Daphne Oseña-Paez

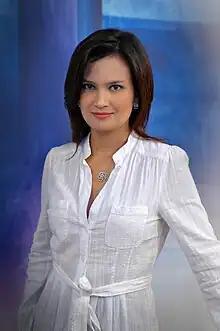
Oseña-Paez in 2007

Osena-Paez initially started as a news reporter of ABS-CBN and Studio 23 and was the weather presenter of the late night English newscast "The World Tonight" from 1996 to 1999.